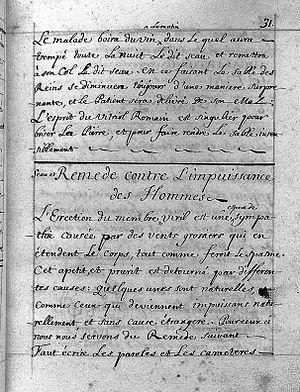
L'impuissance sexuelle ou dysfonction érectile consiste, soit dans l'impossibilité durable d'obtenir une érection valable, soit de ne pouvoir la maintenir si elle est obtenue avec une rigidité pénienne suffisante pour l'accomplissement de l'acte sexuel au moment précis de la pénétration. Lorsqu'elle ne consiste que dans une absence de désir sexuel, il est alors question d'aphanisis.